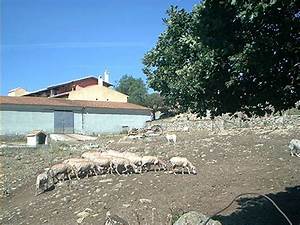
Label: sheep